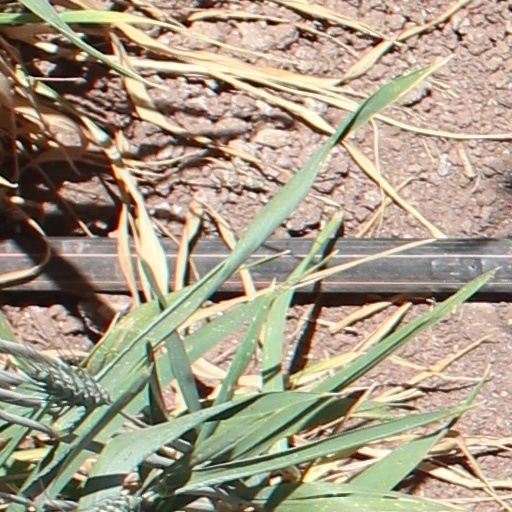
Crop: wheat